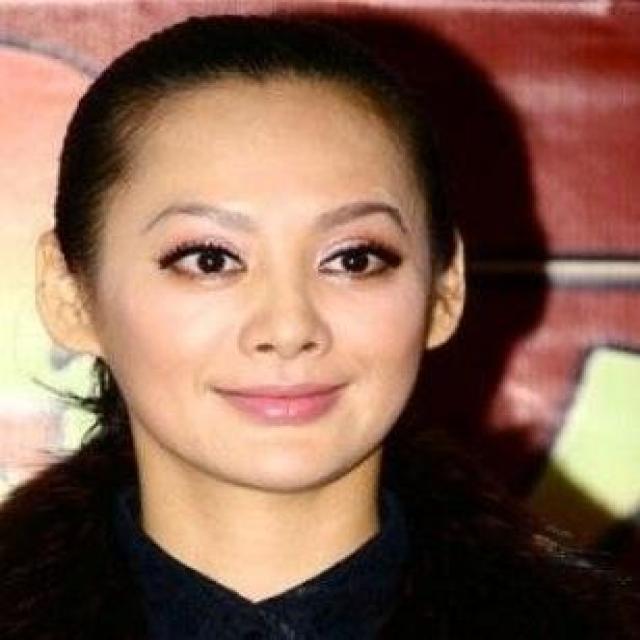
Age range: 21-44